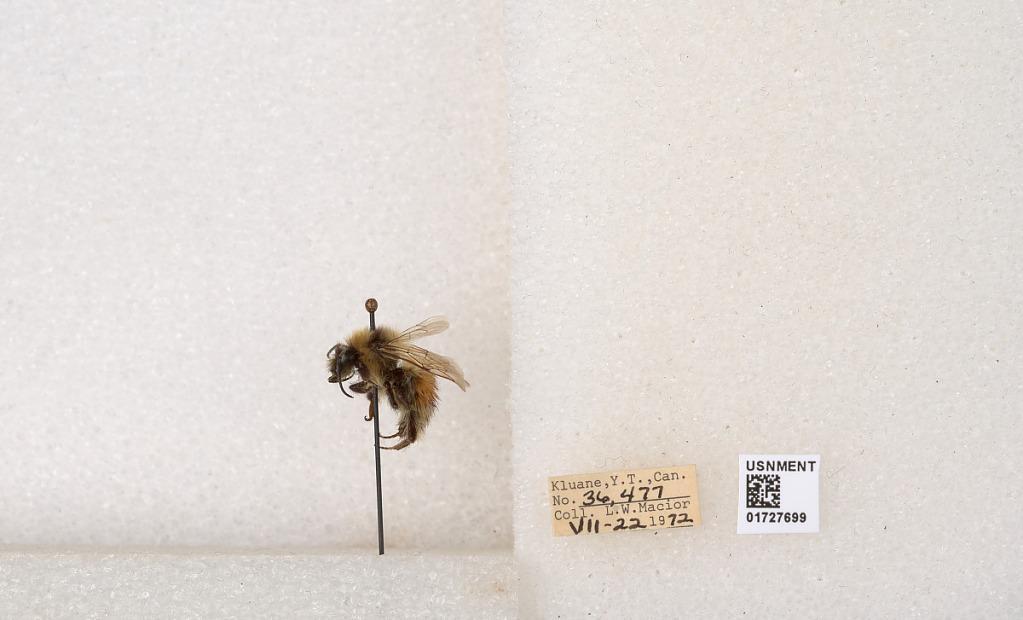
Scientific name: Bombus (Pyrobombus) sylvicola Kirby
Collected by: L. Macior
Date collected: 1972-7-22
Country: Canada
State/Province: Yukon Teritory
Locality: Kluane National Park and Reserve
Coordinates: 60.7493, -139.504